Sky position (RA, Dec in degrees): 180.345, 1.926
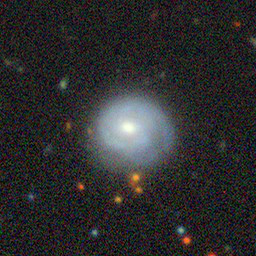
Galaxy morphology: Unbarred Tight Spiral Galaxies